Litre

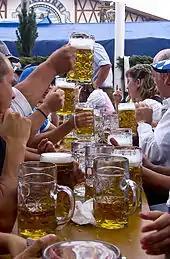
One-litre beer mugs at the 2006 Oktoberfest in Germany

The litre (Commonwealth spelling) or liter (American spelling) (SI symbols L and l, other symbol used: ℓ) is a metric unit of volume. It is equal to 1 cubic decimetre (dm), 1000 cubic centimetres (cm) or 0.001 cubic metres (m). A cubic decimetre (or litre) occupies a volume of (see figure) and is thus equal to one-thousandth of a cubic metre.